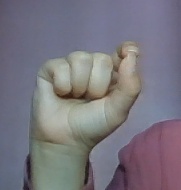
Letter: fa